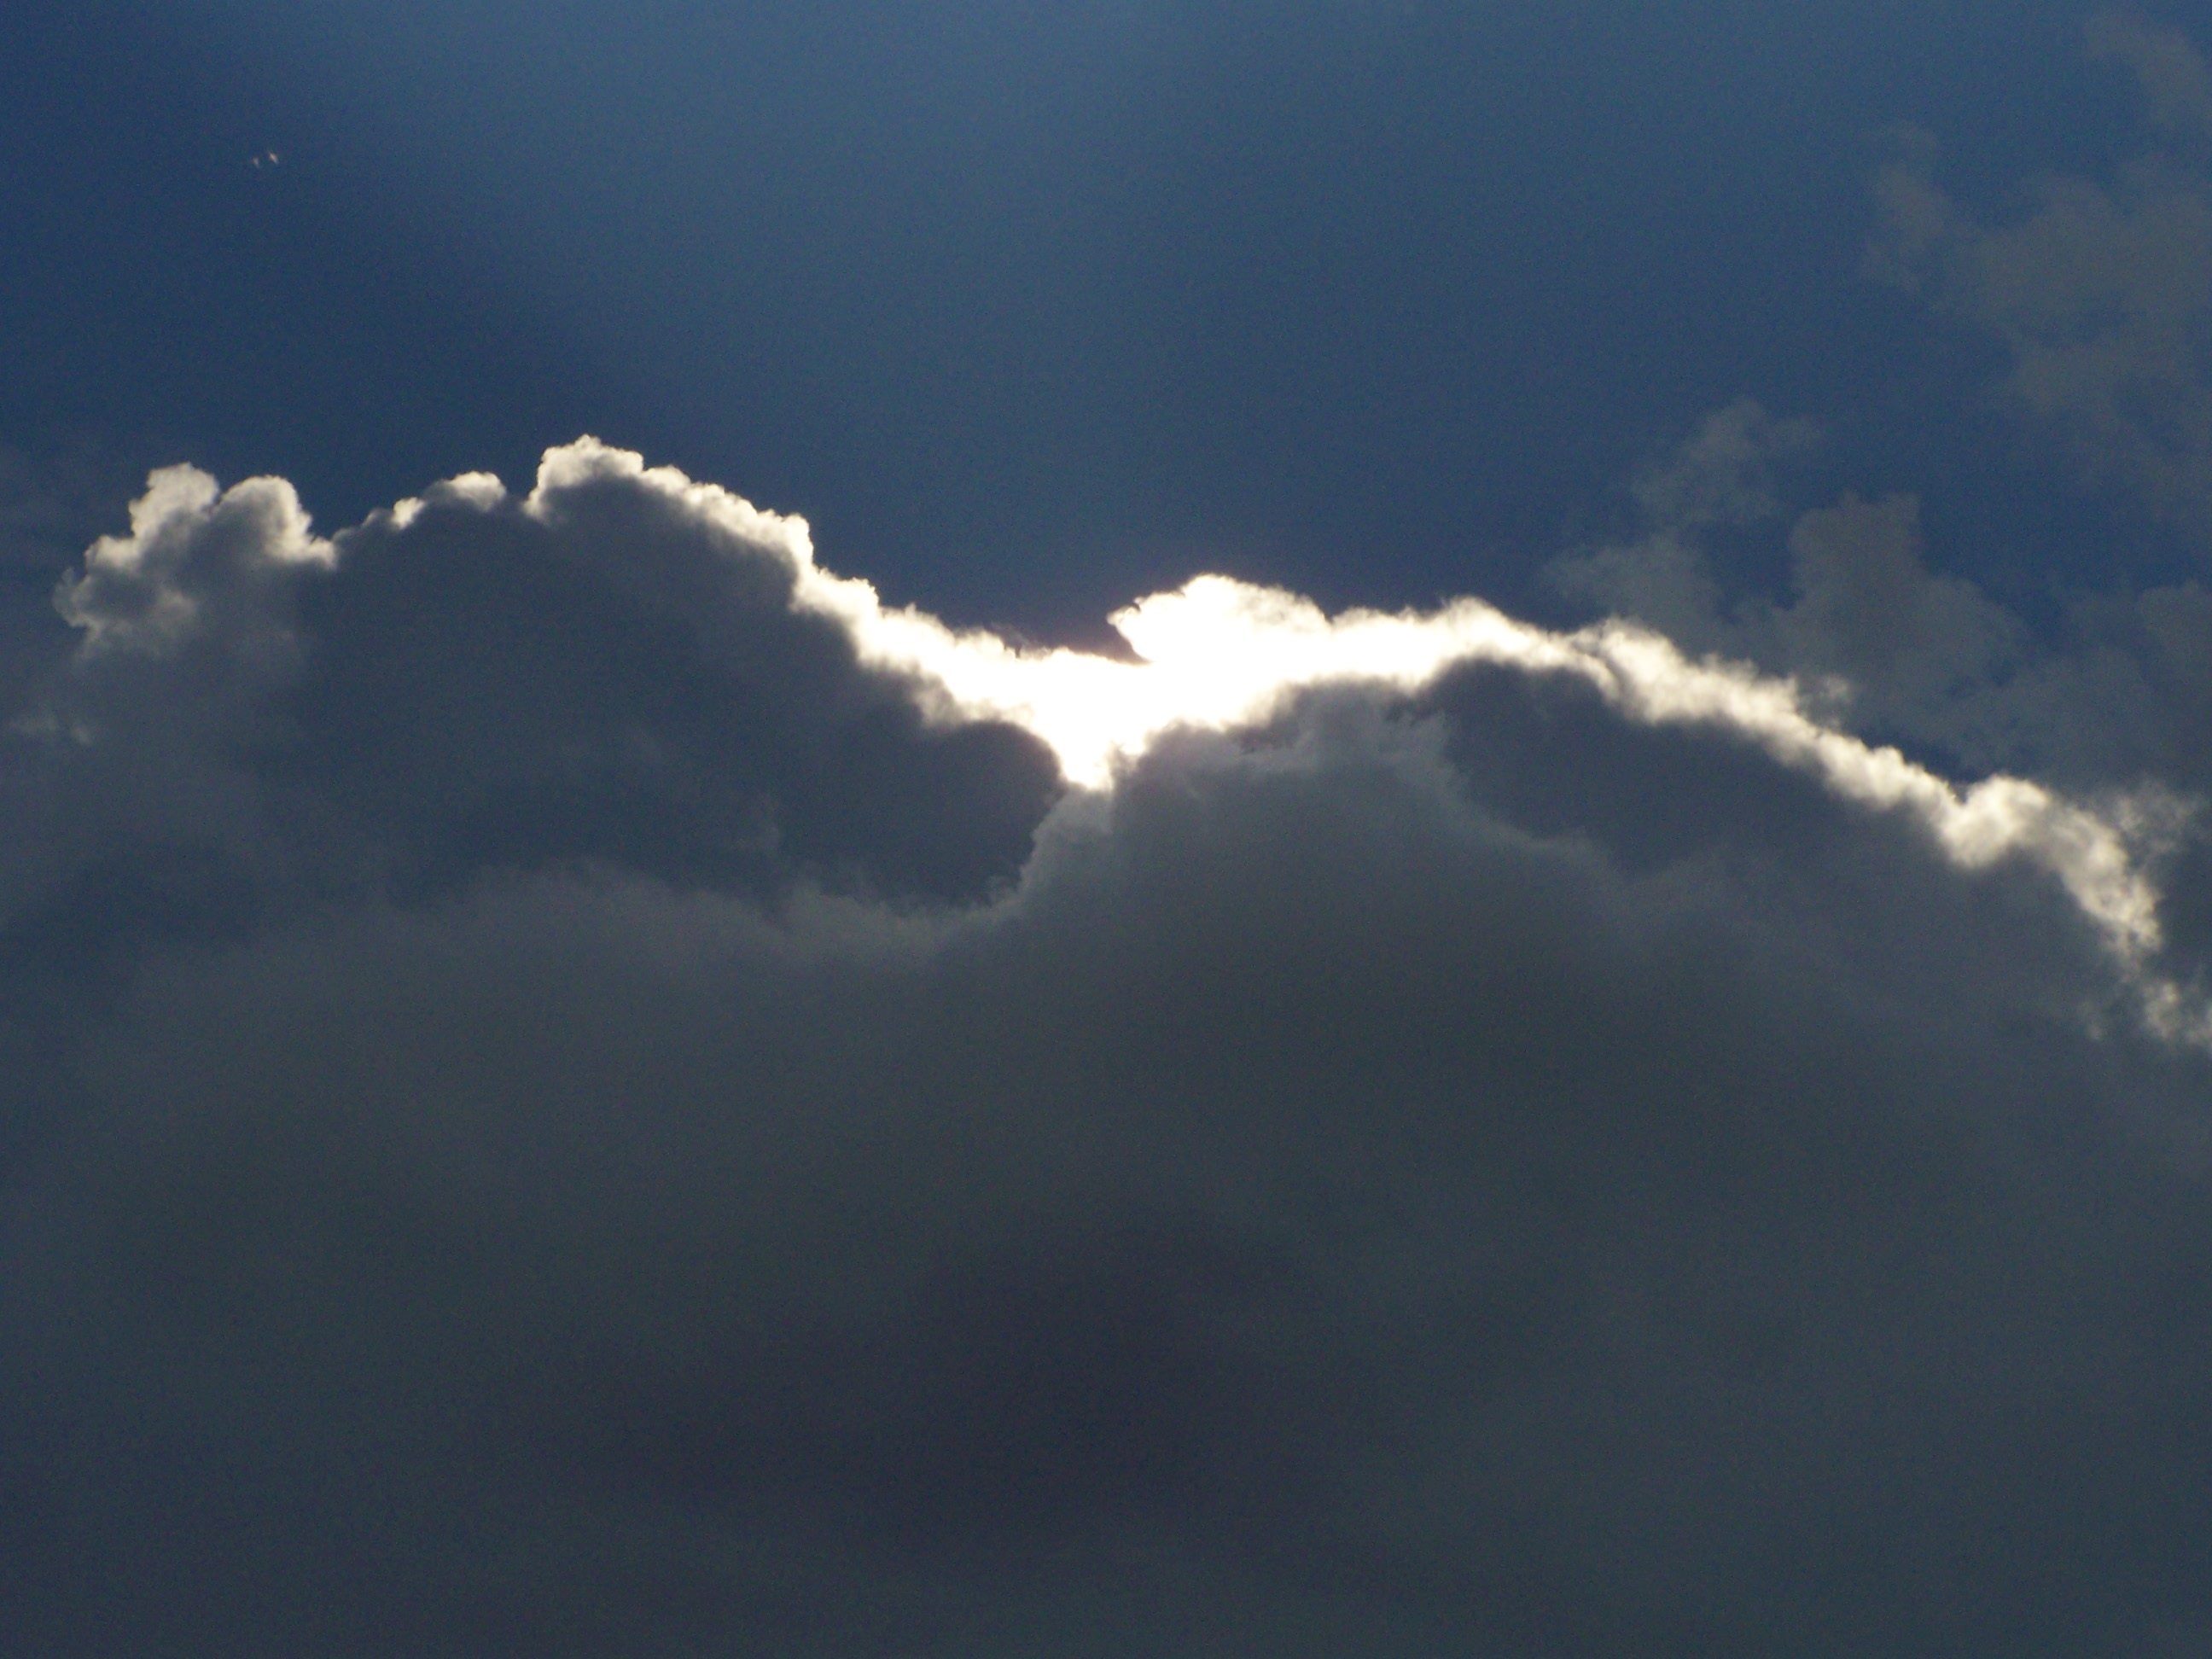
cloud, sky, sunlight, atmosphere, weather, cumulus, meteorological phenomenon, atmosphere of earth